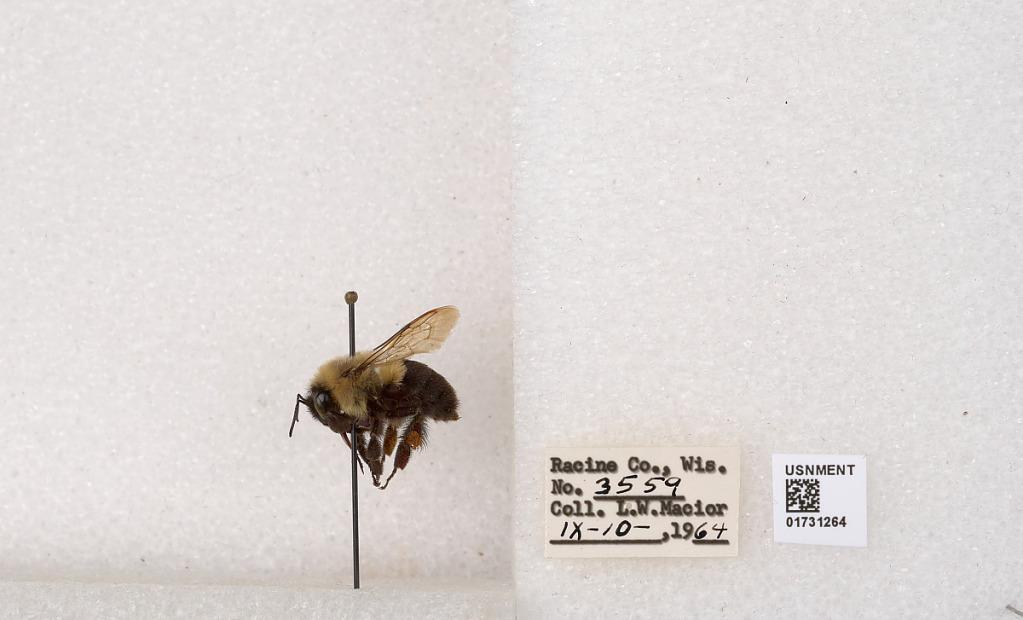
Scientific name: Bombus impatiens Cresson
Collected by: L. Macior
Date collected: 1964-9-10
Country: United States
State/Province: Wisconsin
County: Racine
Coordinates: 42.7299, -87.8123